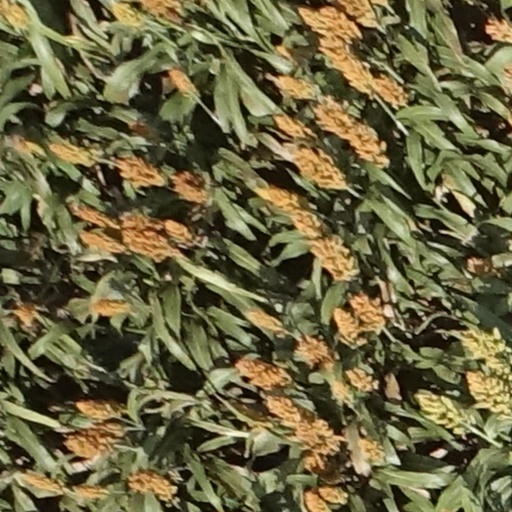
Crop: sorghum